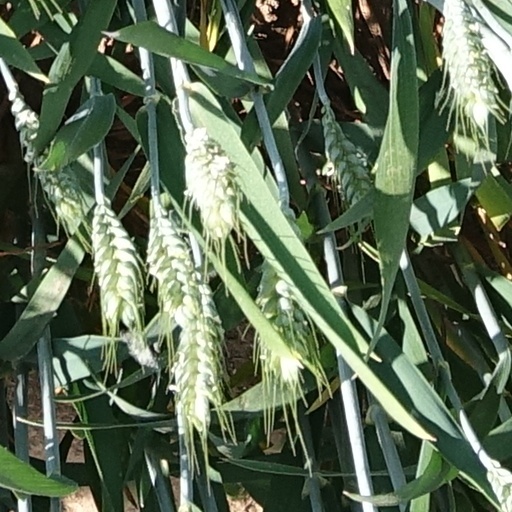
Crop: wheat